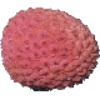
Label: Lychee 1